Pallid sturgeon

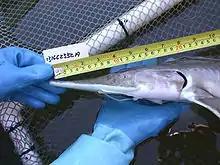
Detail and measurement of head of a hatchery-raised pallid sturgeon

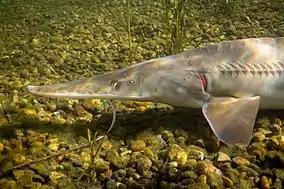
At Gavins Point NFS

The pallid sturgeon is one of the largest freshwater fish species in North America. They are generally between in length and weigh as much as . The species is ancient and has remained virtually unchanged for 70 million years, since the Cretaceous period. The pallid sturgeon has a distinctive appearance that has been referred to as "primitive", "dinosaur-like" and even "ugly". Although visually similar, the shovelnose sturgeon is much smaller and usually weighs no more than . Pallid sturgeon are much paler in coloration with grayish white backs and sides, while shovelnose sturgeon are brown. Pallid sturgeon turn whiter as they age and younger specimens are easily confused with adult shovelnose sturgeon since they are similar in color. Like the shovelnose sturgeon, their tails are heterocercal, with the top tail fin being longer than the bottom fin, though this is more pronounced in pallid sturgeon.